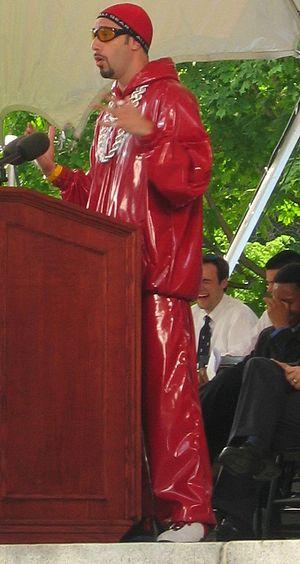
Sacha Noam Baron Cohen, né le 13 octobre 1971 à Londres, est un acteur, humoriste, scénariste et producteur britannique, connu pour ses personnages comiques controversés et populaires, dont Ali G, une parodie de MC et gangsta, Borat, un journaliste kazakh, Brüno, un journaliste de mode homosexuel autrichien, et enfin l'amiral général Hafez Aladeen dans The Dictator.